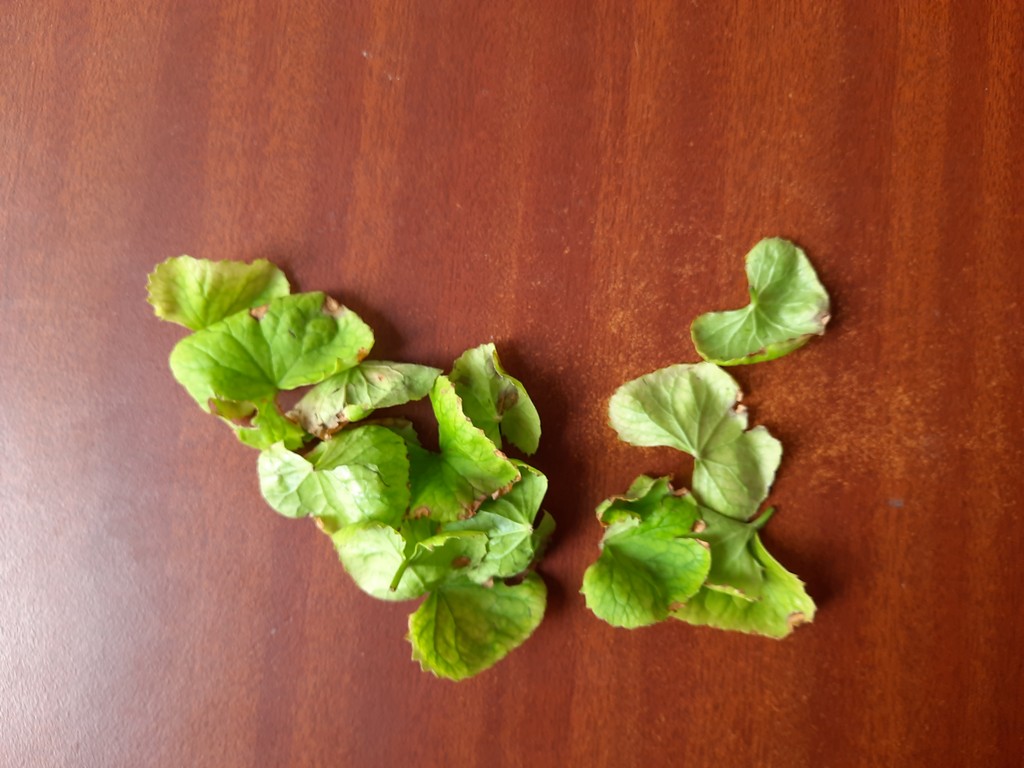
Label: Unhealthy